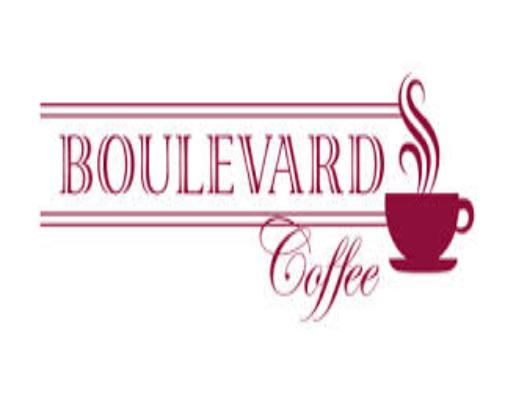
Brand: Boulevard
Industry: Necessities